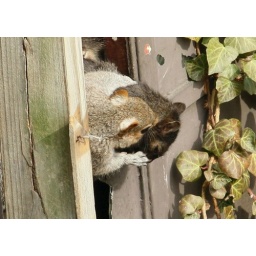
A family of squirrels live in the building next door - they are funny to watch.